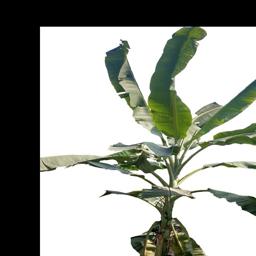
Label: MALBHOG LEAF